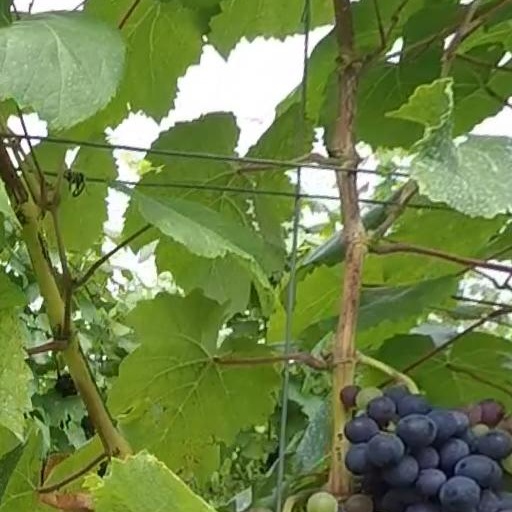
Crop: grape